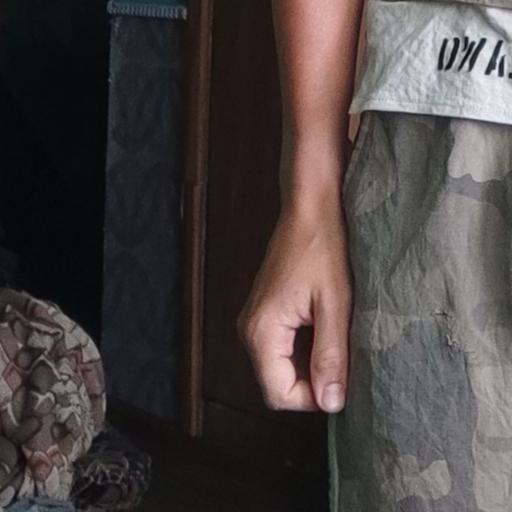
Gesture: no_gesture